Geographical midpoint of Europe

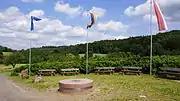
Memorial at Gelnhausen-Meerholz (27-member-EU)

27 members: On 1 January 2007, with the inclusion of Romania and Bulgaria in the European Union, the geographic centre of the European Union changed to a wheat field outside of the German town Gelnhausen, in the state of Hesse, 115 km east of the previous marker, at .